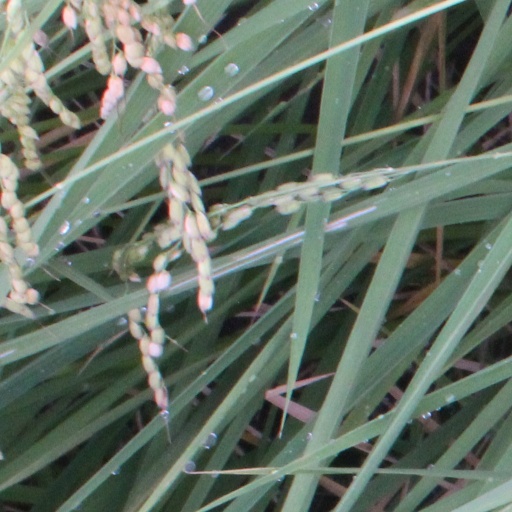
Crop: rice